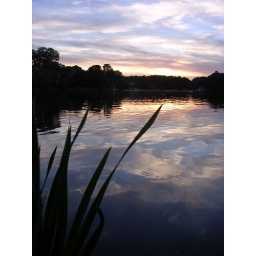
sunset over the lake near my house